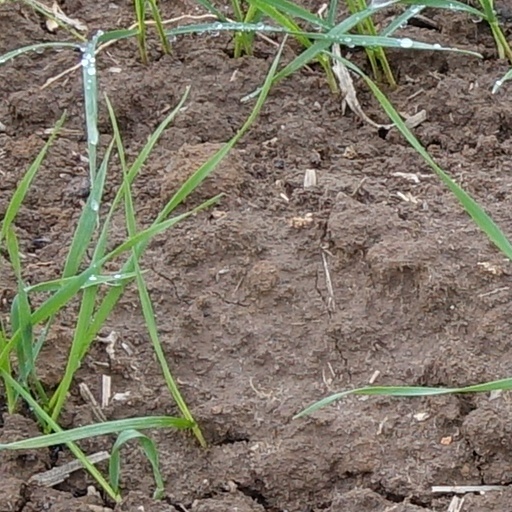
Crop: wheat